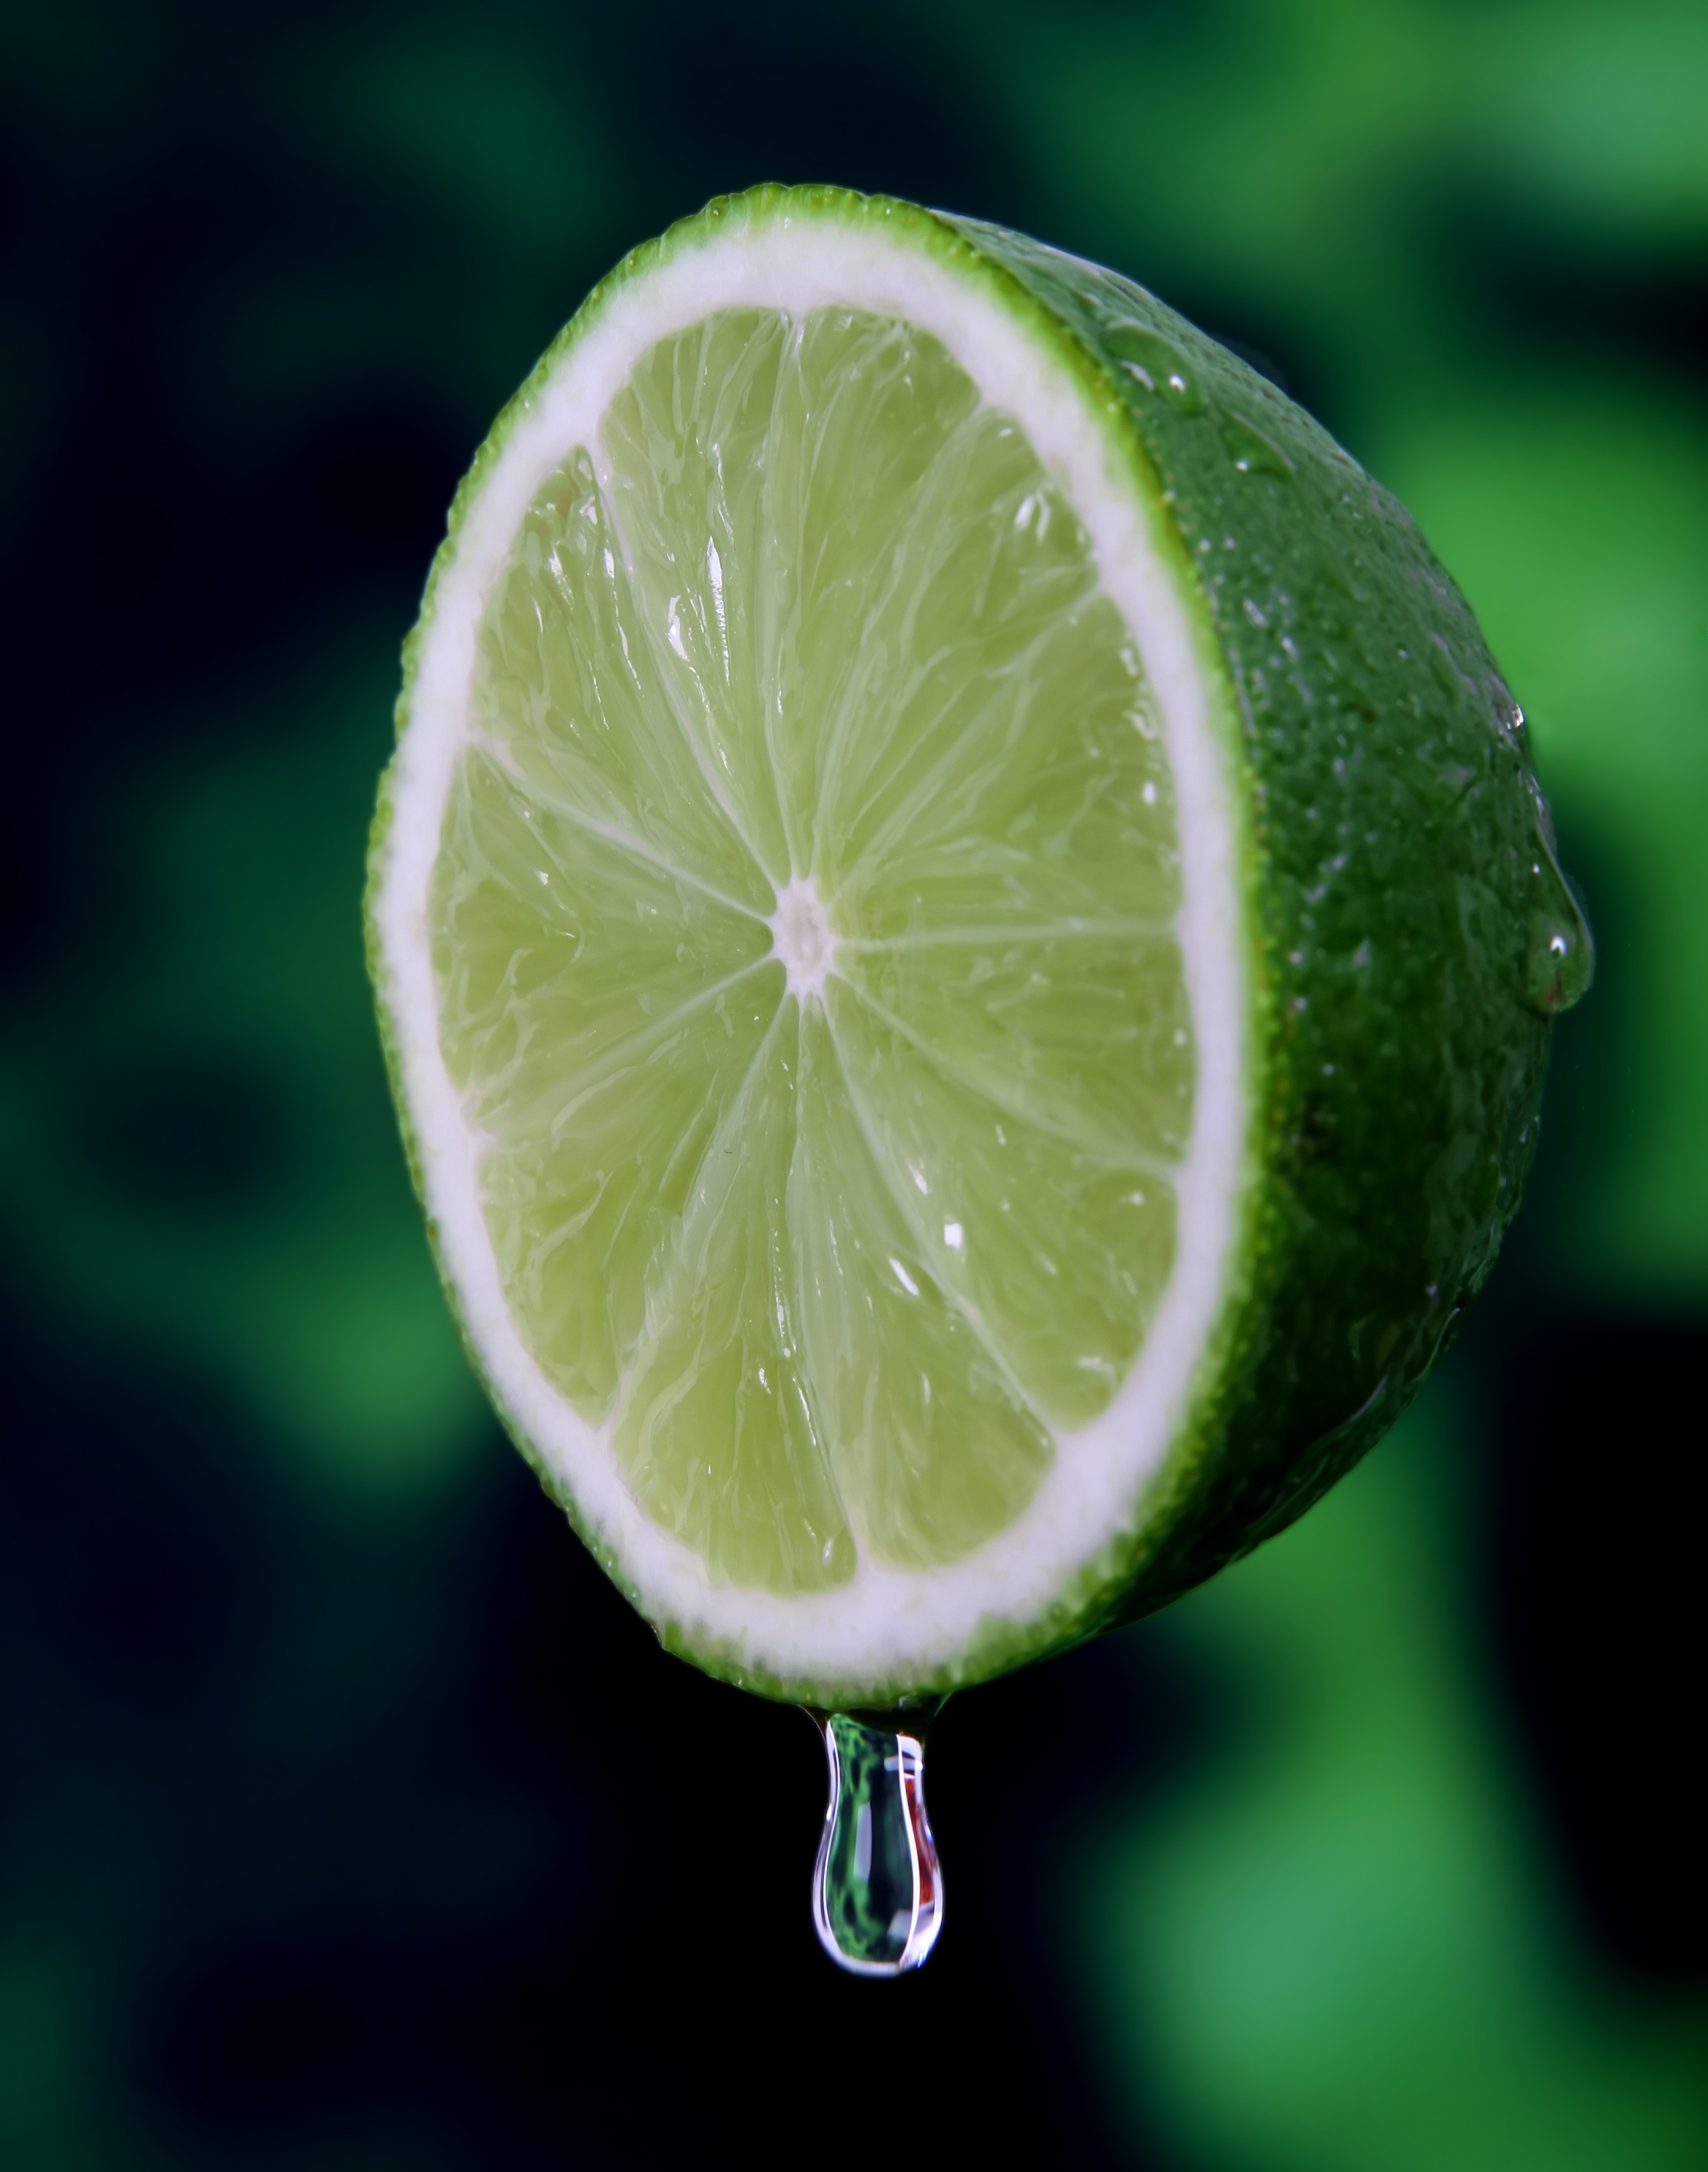
water, droplet, dew, liquid, plant, fruit, sweet, wet, food, green, produce, macro, fresh, drink, juicy, healthy, delicious, lime, juice, close up, tropical fruit, pulp, sliced, citrus, sour, macro photography, flowering plant, land plant, sweet lemon, key lime, lemon lime